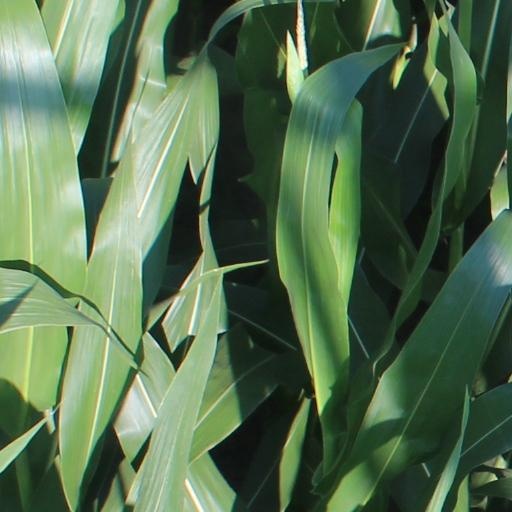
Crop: maize; corn